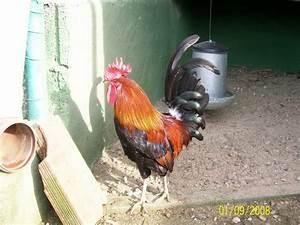
chicken